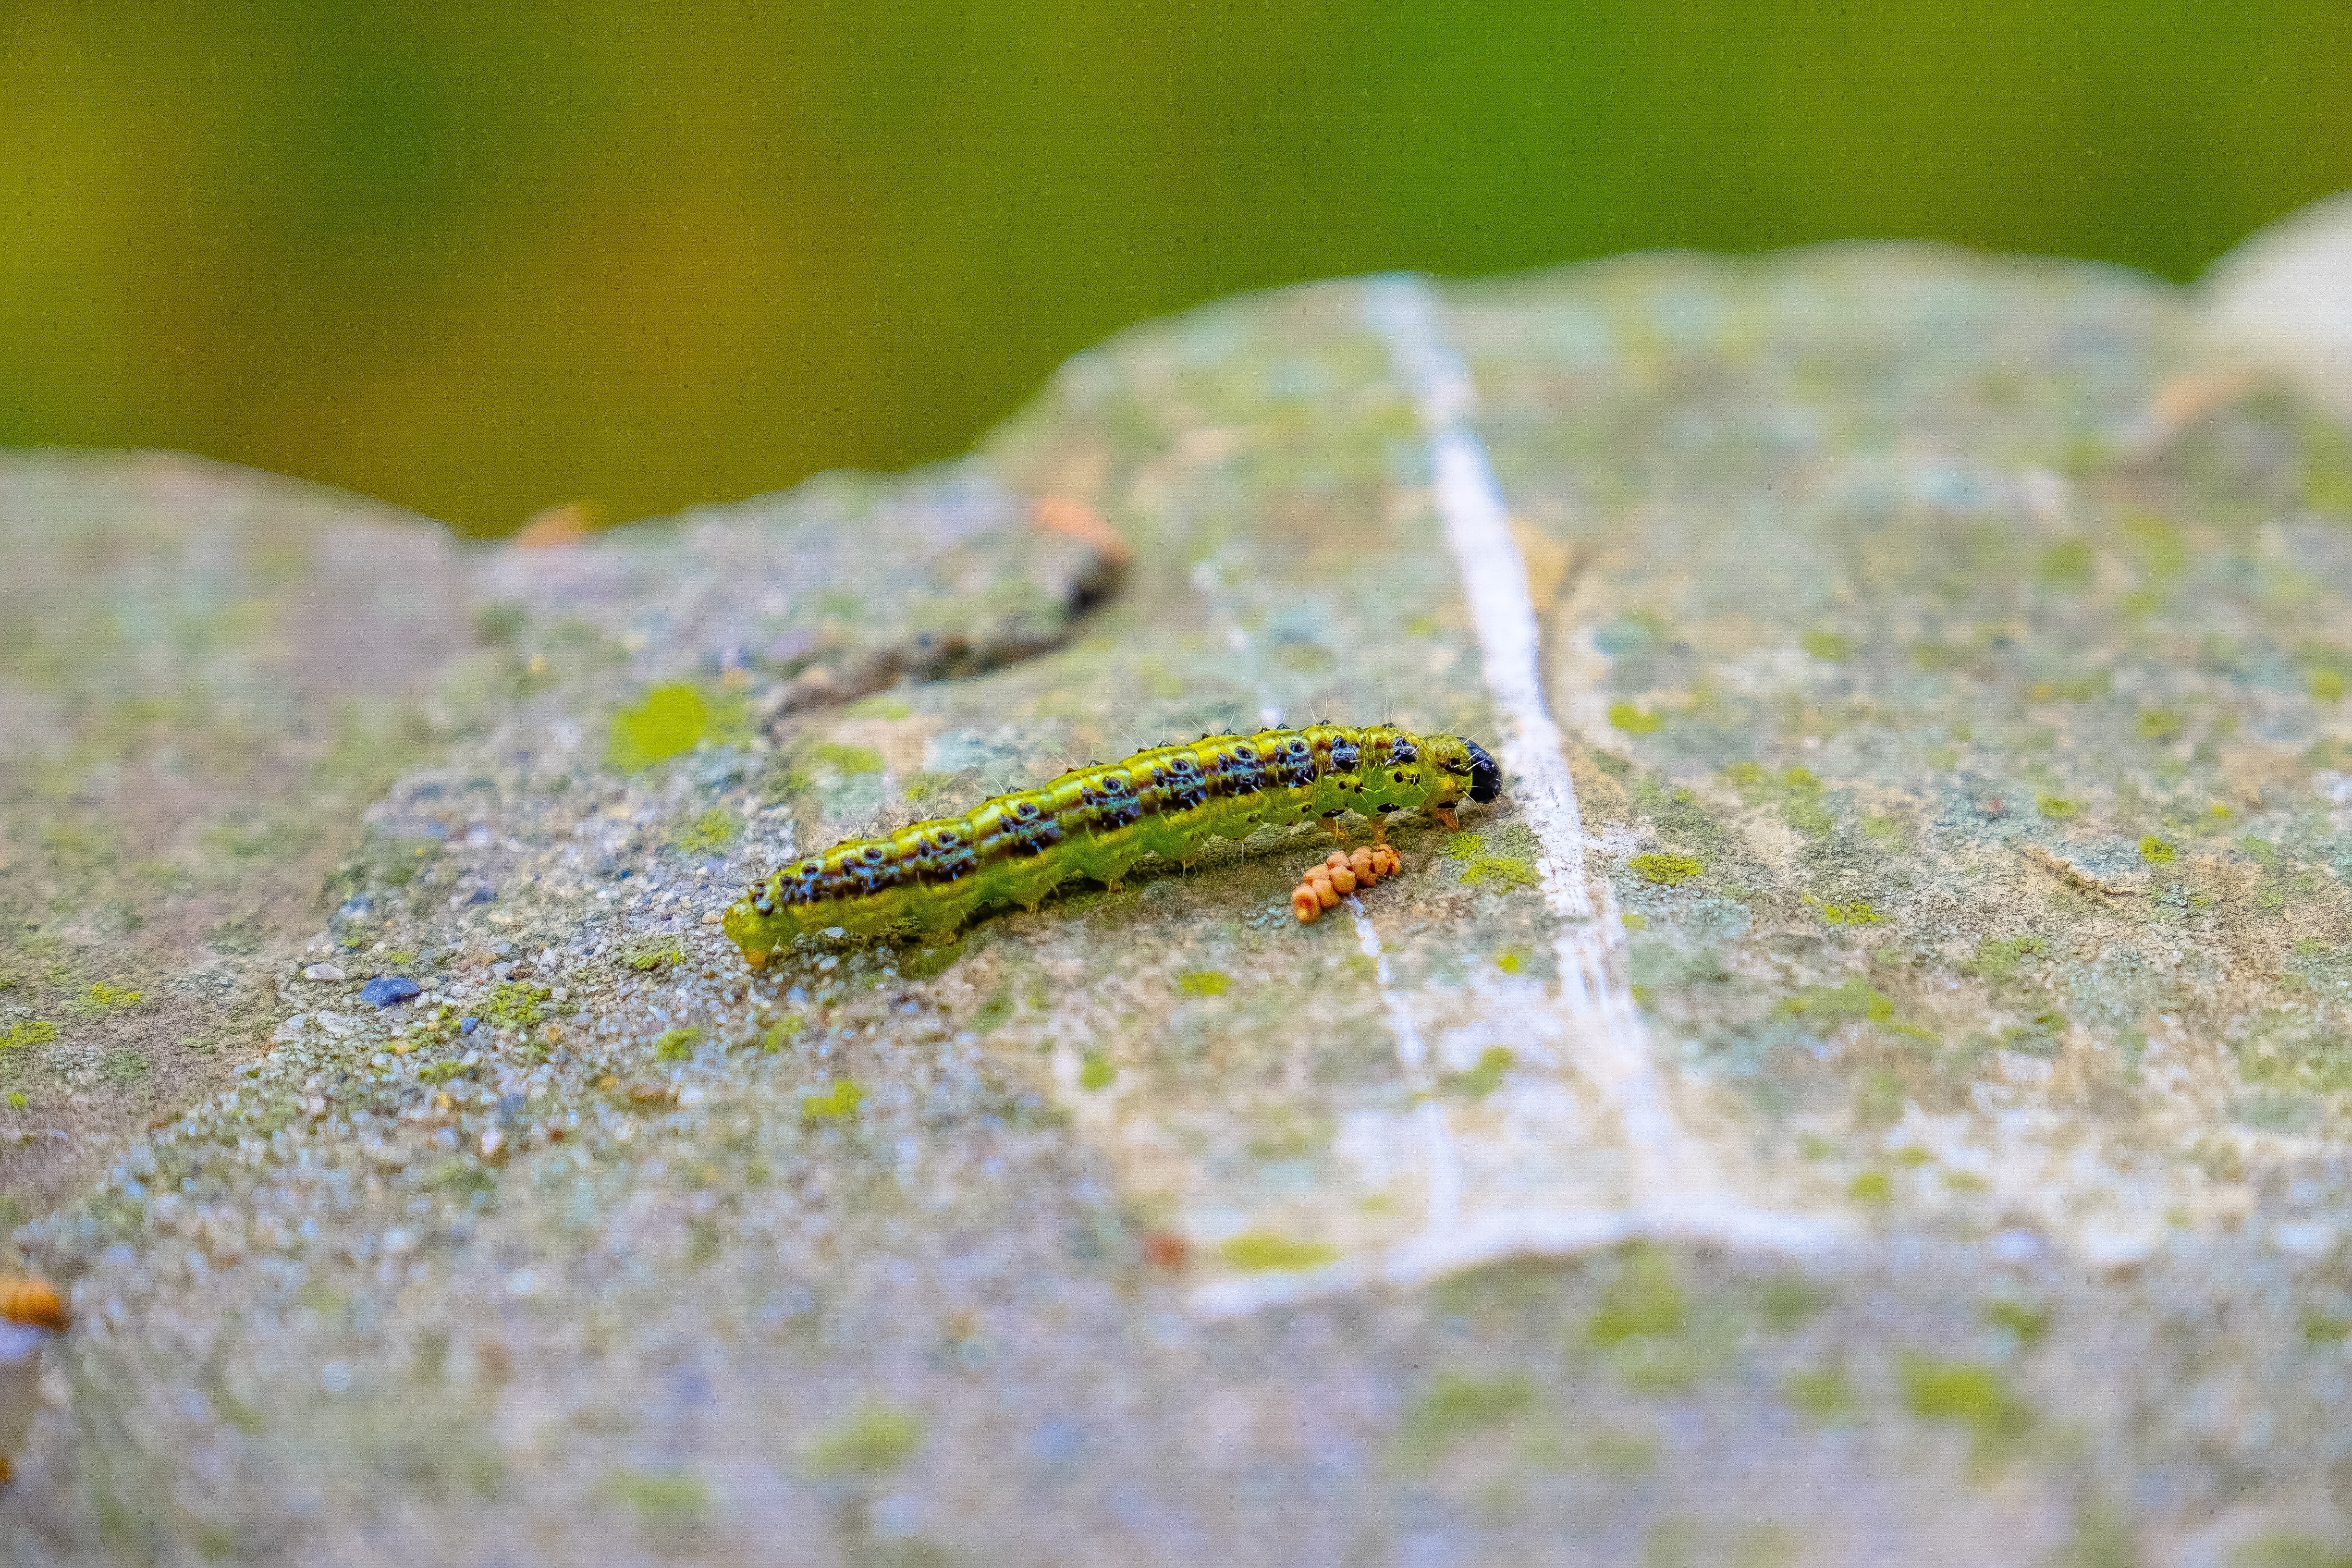
insect, caterpillar, invertebrate, larva, organism, arthropod, wildlife, moths and butterflies, pest, macro photography